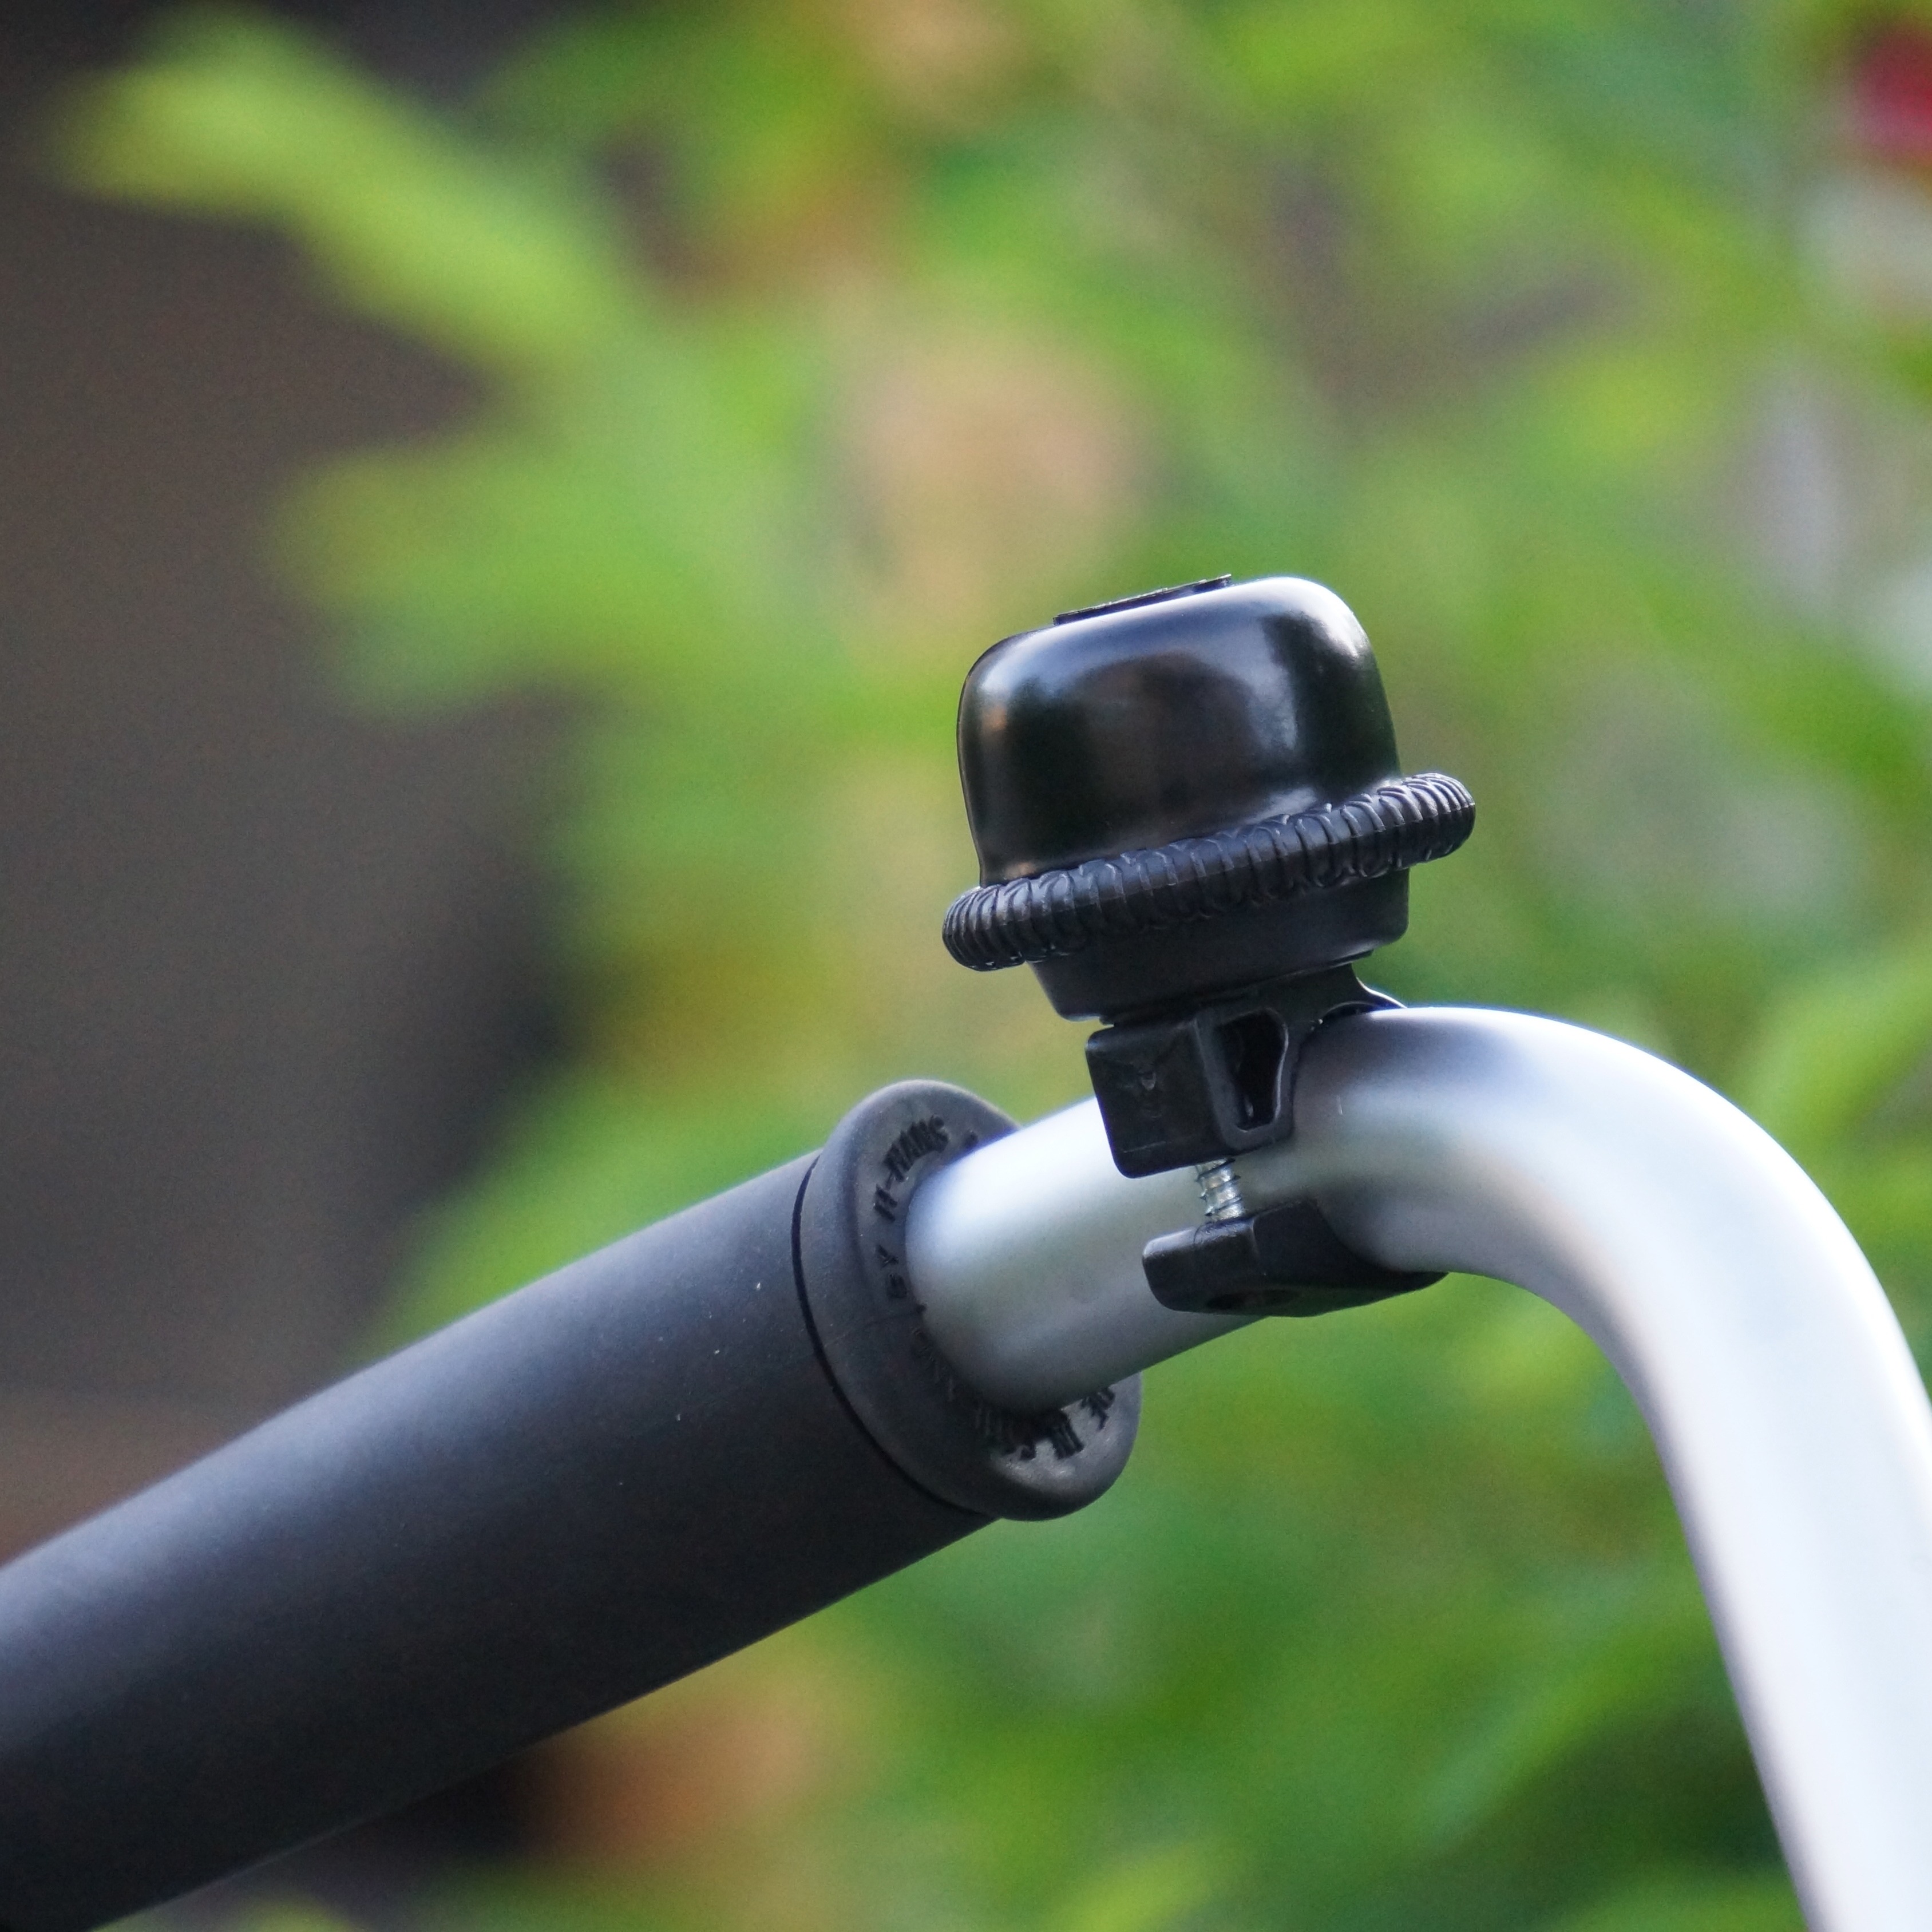
light, alarm, bell, green, close up, macro photography, bicycle bell